Le Parc Tower

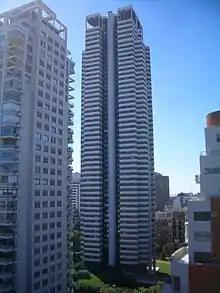
Le Parc Residential Tower

Le Parc Tower is a high-rise building located at the block bounded by Avenida Cerviño, Gody Cruz, Demaria and Fray Justo Santamaria de Oro in the neighborhood of Palermo in Buenos Aires, Argentina.